Klamath River

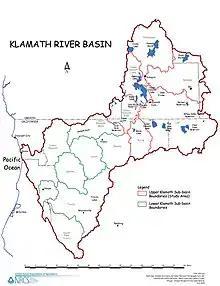
Major sub-watersheds in the Klamath Basin

Below Keno Dam (which controls the level of the upstream Klamath River and Lake Ewauna), the river flows swiftly through the narrow Klamath River Canyon, which cuts through volcanic rock of the southern Cascade Range. Entering Siskiyou County, California, it passes the former sites of four hydroelectric dams operated by PacifiCorp until their demolition in 2024. After passing under Interstate 5, the Klamath receives the Shasta River from the left then flows west into the Siskiyou Mountains (a sub-range of the Klamath Mountains), entering the Klamath National Forest. It receives the Scott River from the left, passing through Seiad Valley and Happy Camp. Turning south, it flows towards Somes Bar, where it receives the Salmon River from the left as it enters Humboldt County and the Six Rivers National Forest. After passing Orleans, the Klamath reaches Weitchpec, where it receives the Trinity River, its largest tributary, from the left. State Route 96 follows the Klamath River for from Hornbrook to Weitchpec.